Jim Winkler (American football)

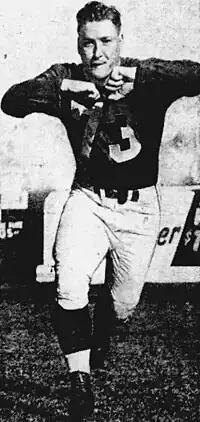
Winkler, circa 1953

James "the Perch" Carl Winkler (July 21, 1927 – February 14, 2001) was a defensive lineman who played three seasons in the National Football League (NFL).